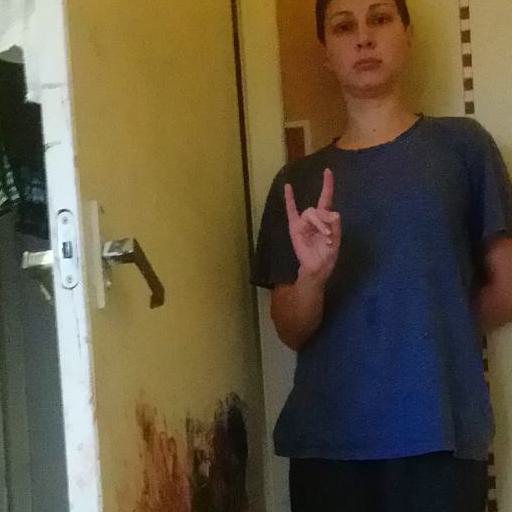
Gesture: rock